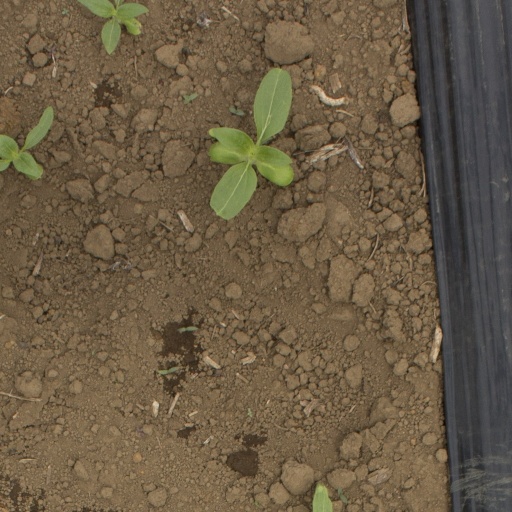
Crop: Jerusalem artichoke